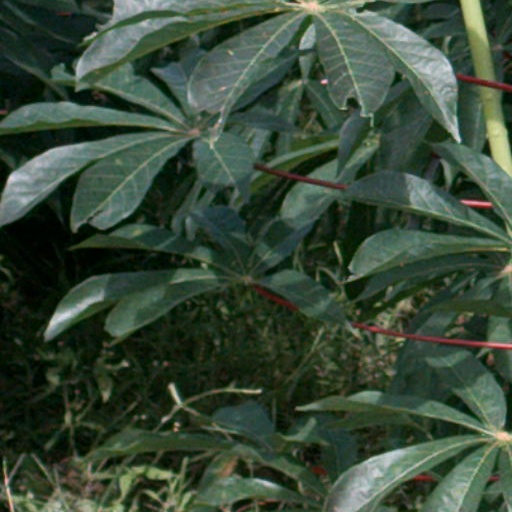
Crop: cassava